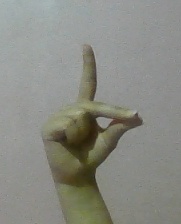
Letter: ta